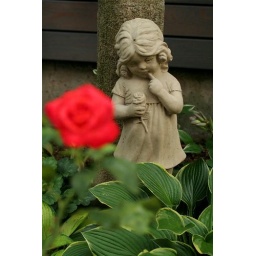
Pretty stone doll which has a rose in her right hand and beautiful red hybrid tea rose